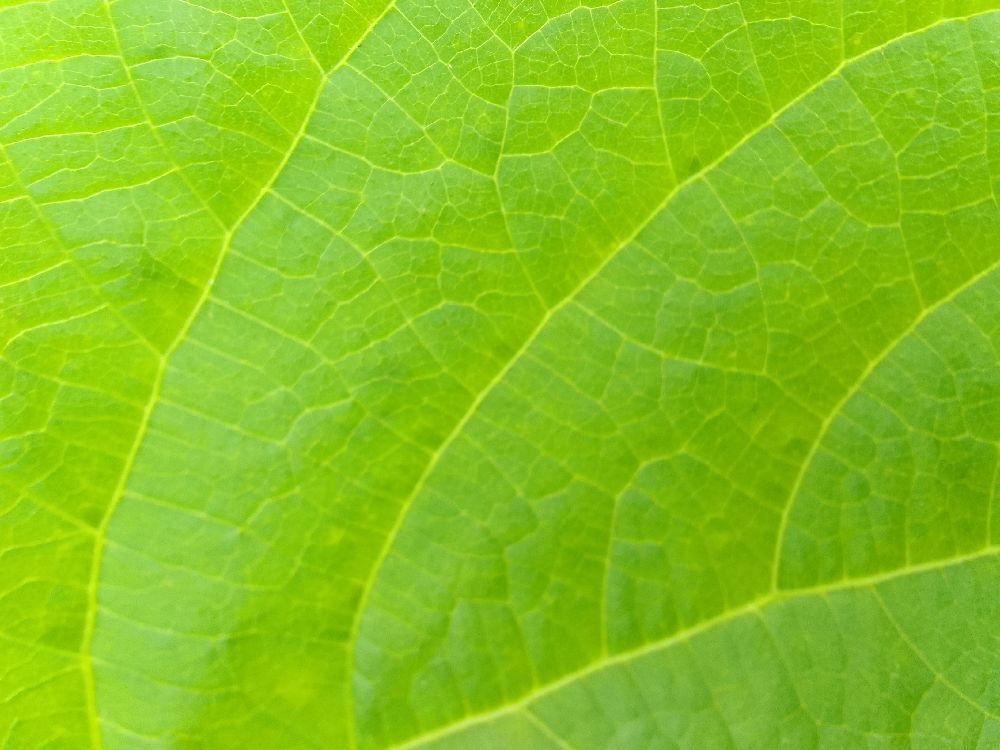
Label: healthy